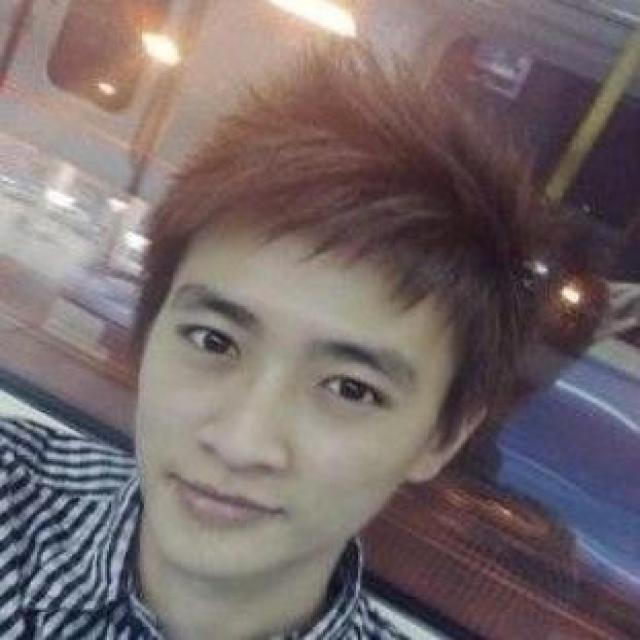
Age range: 21-44